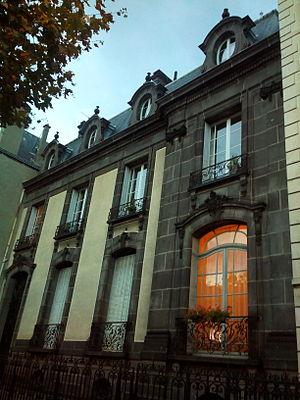
Hôtel Cote-Blatin
Cette liste contient les objets immobiliers et mobiliers de la ville de Clermont-Ferrand classés ou inscrits aux monuments historiques.
L’hôtel Cote-Blatin est un hôtel particulier sis à Clermont-Ferrand, au 9 cours Sablon. Il a été construit en 1897 par Émile Camut pour Joseph Cote-Blatin. Il est inscrit depuis 2010 comme monument historique.